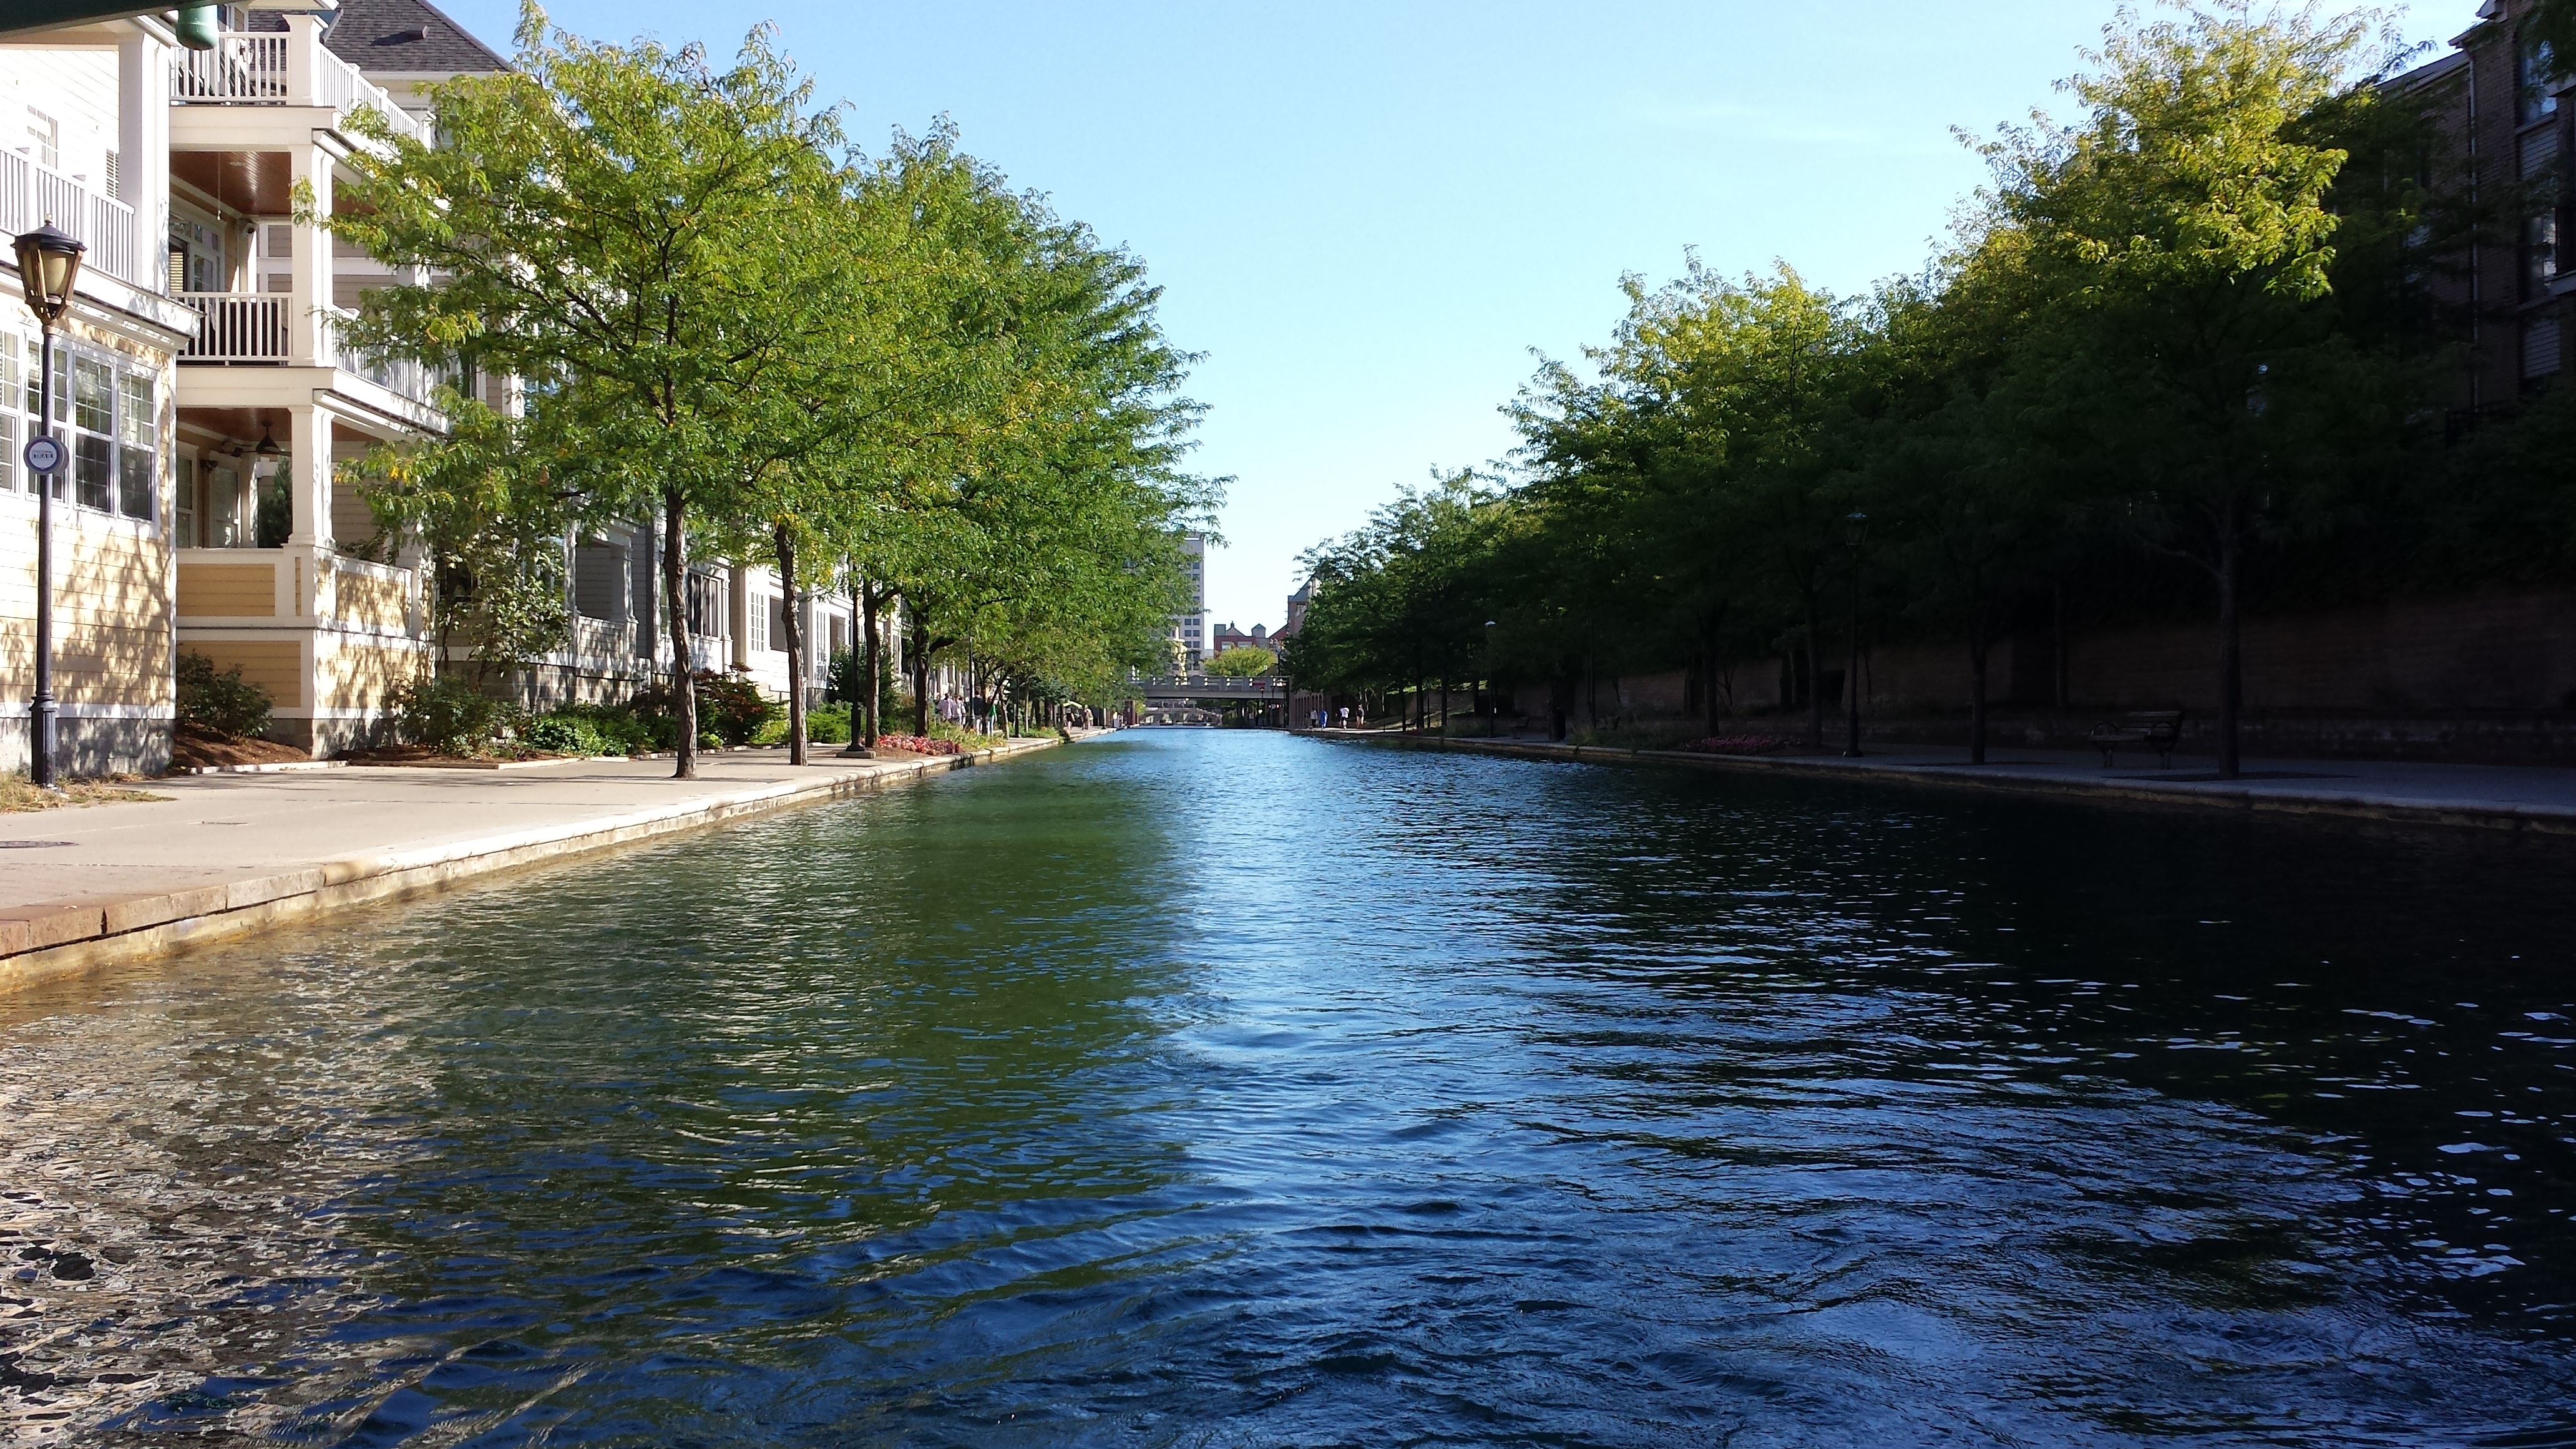
tree, water, river, canal, downtown, waterway, body of water, channel, indianapolis, landform, geographical feature